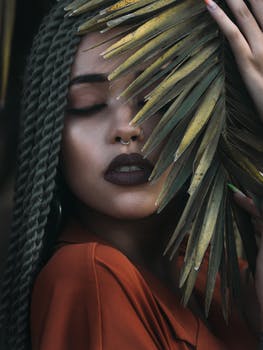
Label: No Watermark